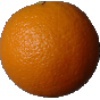
Label: orange